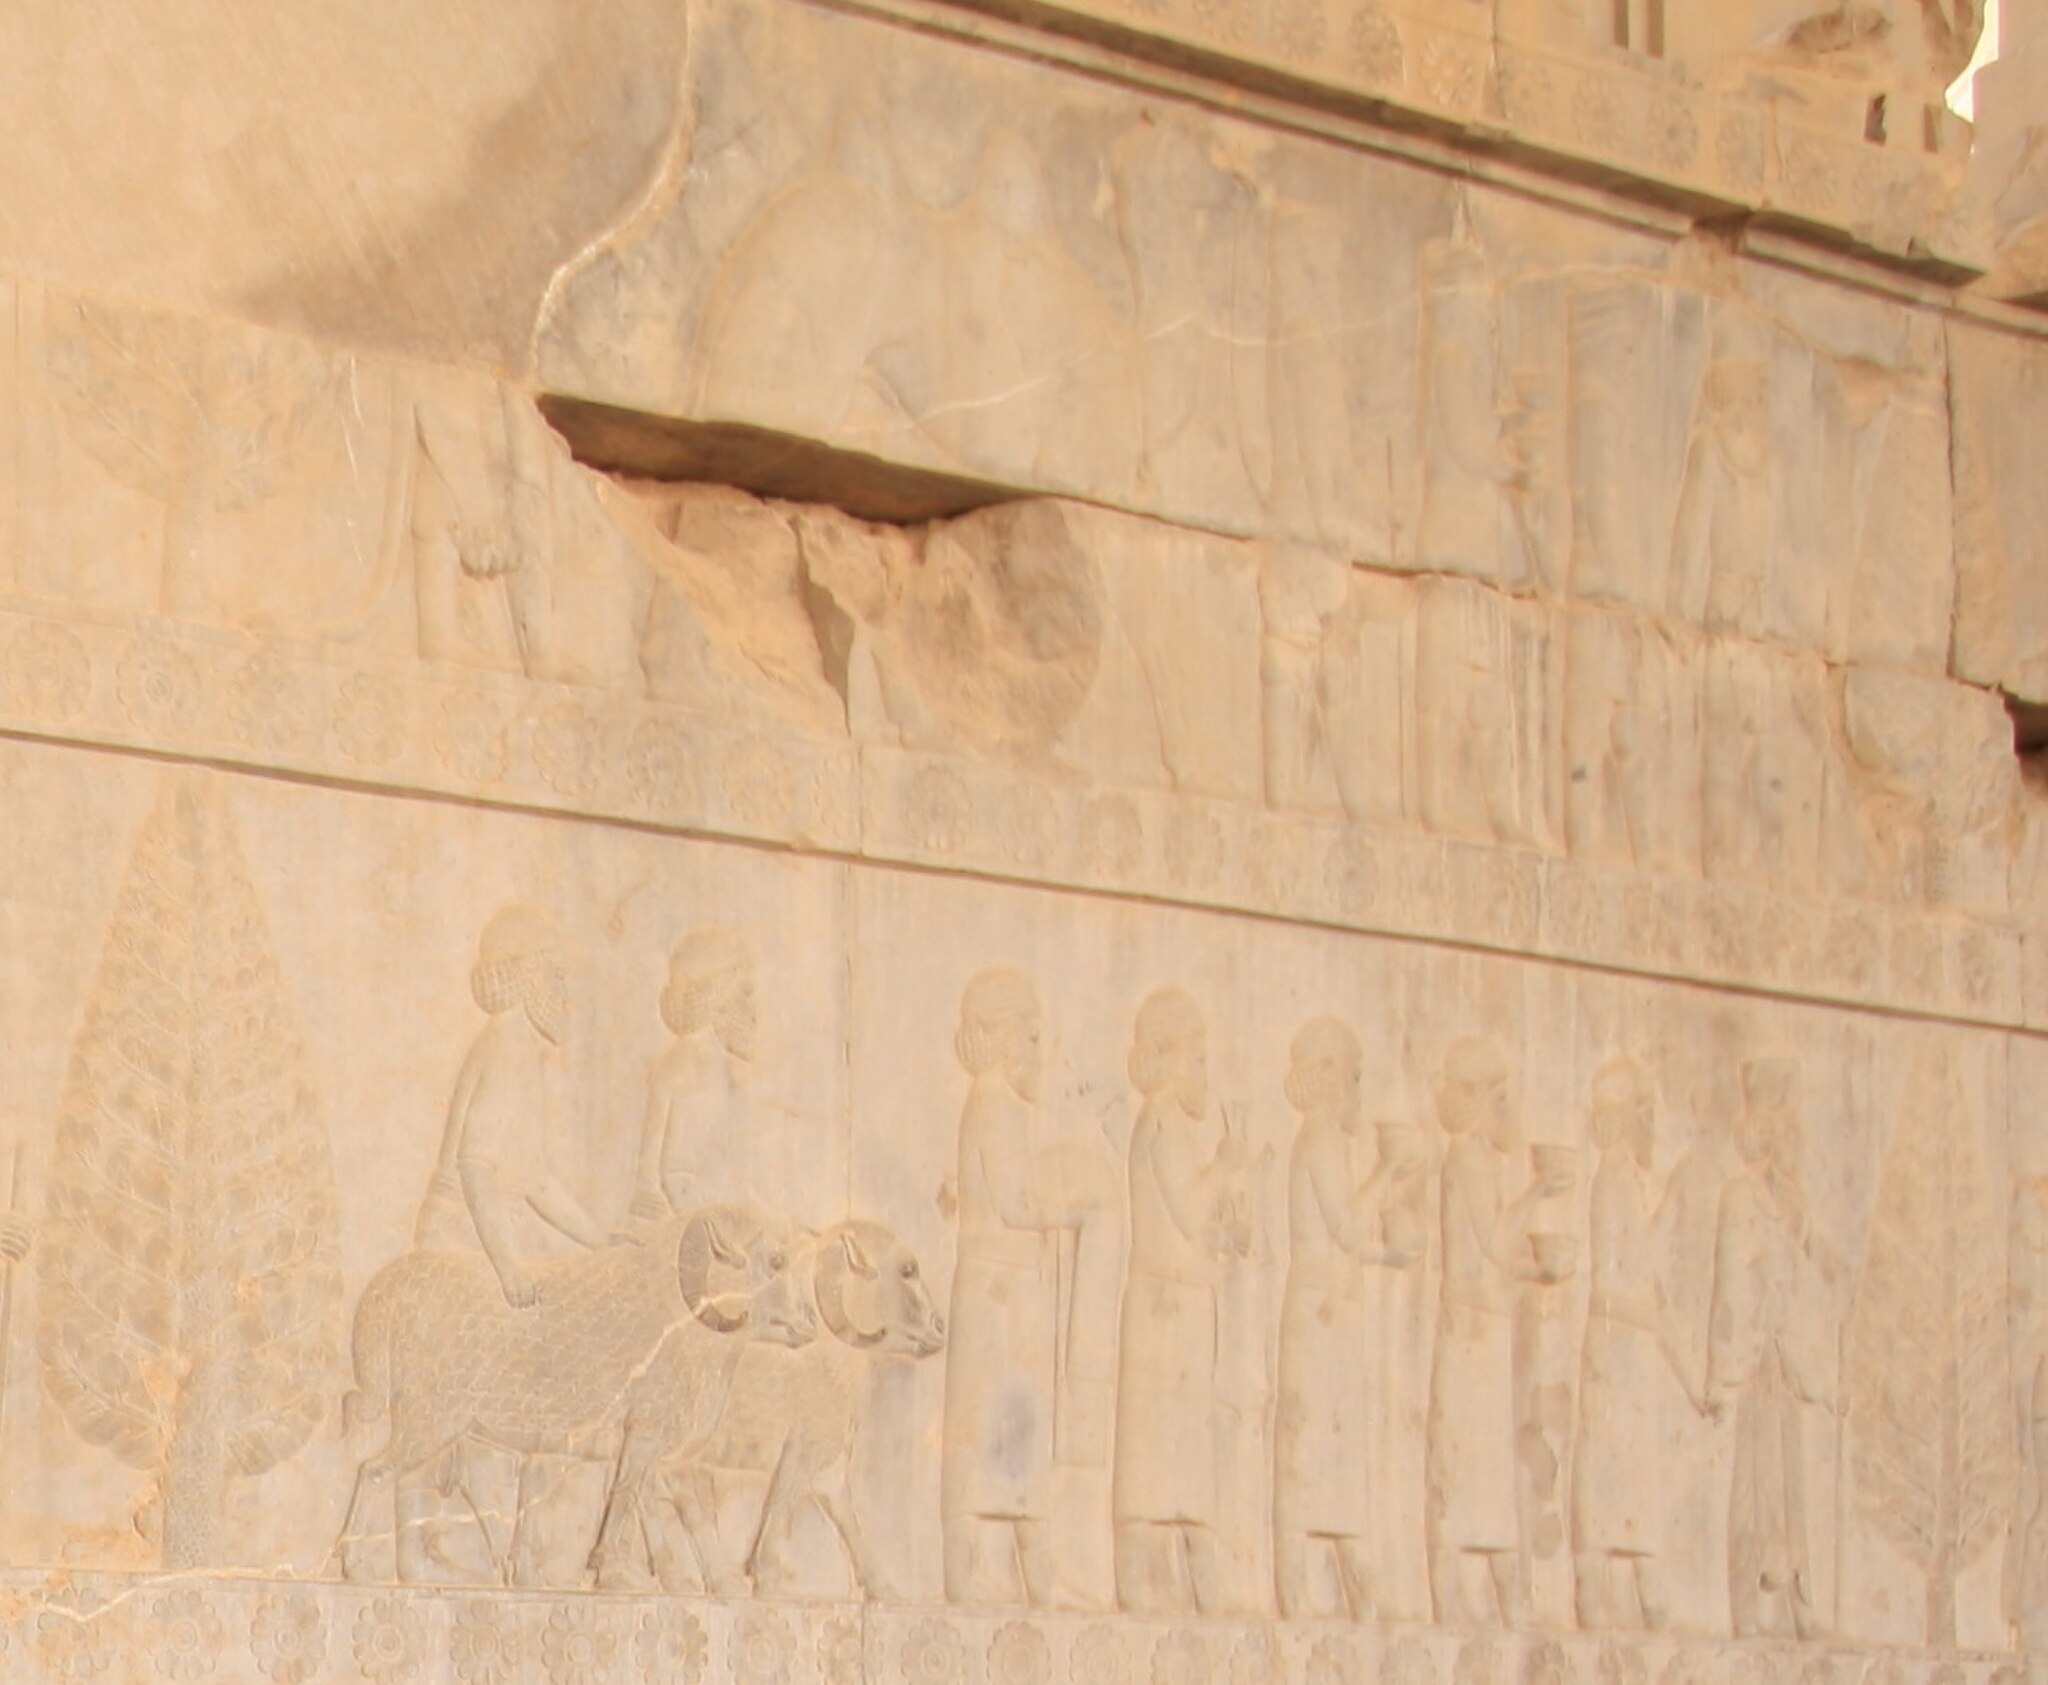
Title: Persepolis Nahid (18773886751) 02
Description: Reliefs in the Apadana of Persepolis
Date: 2015-06-11
Categories: 2015 in Persepolis, Apadana eastern stairs, Assyrian delegation, Apadana, Reliefs of gift-bearing delegations, Apadana of Persepolis, Files from Blondinrikard Fröberg Flickr stream, Egyptian delegation, Apadana